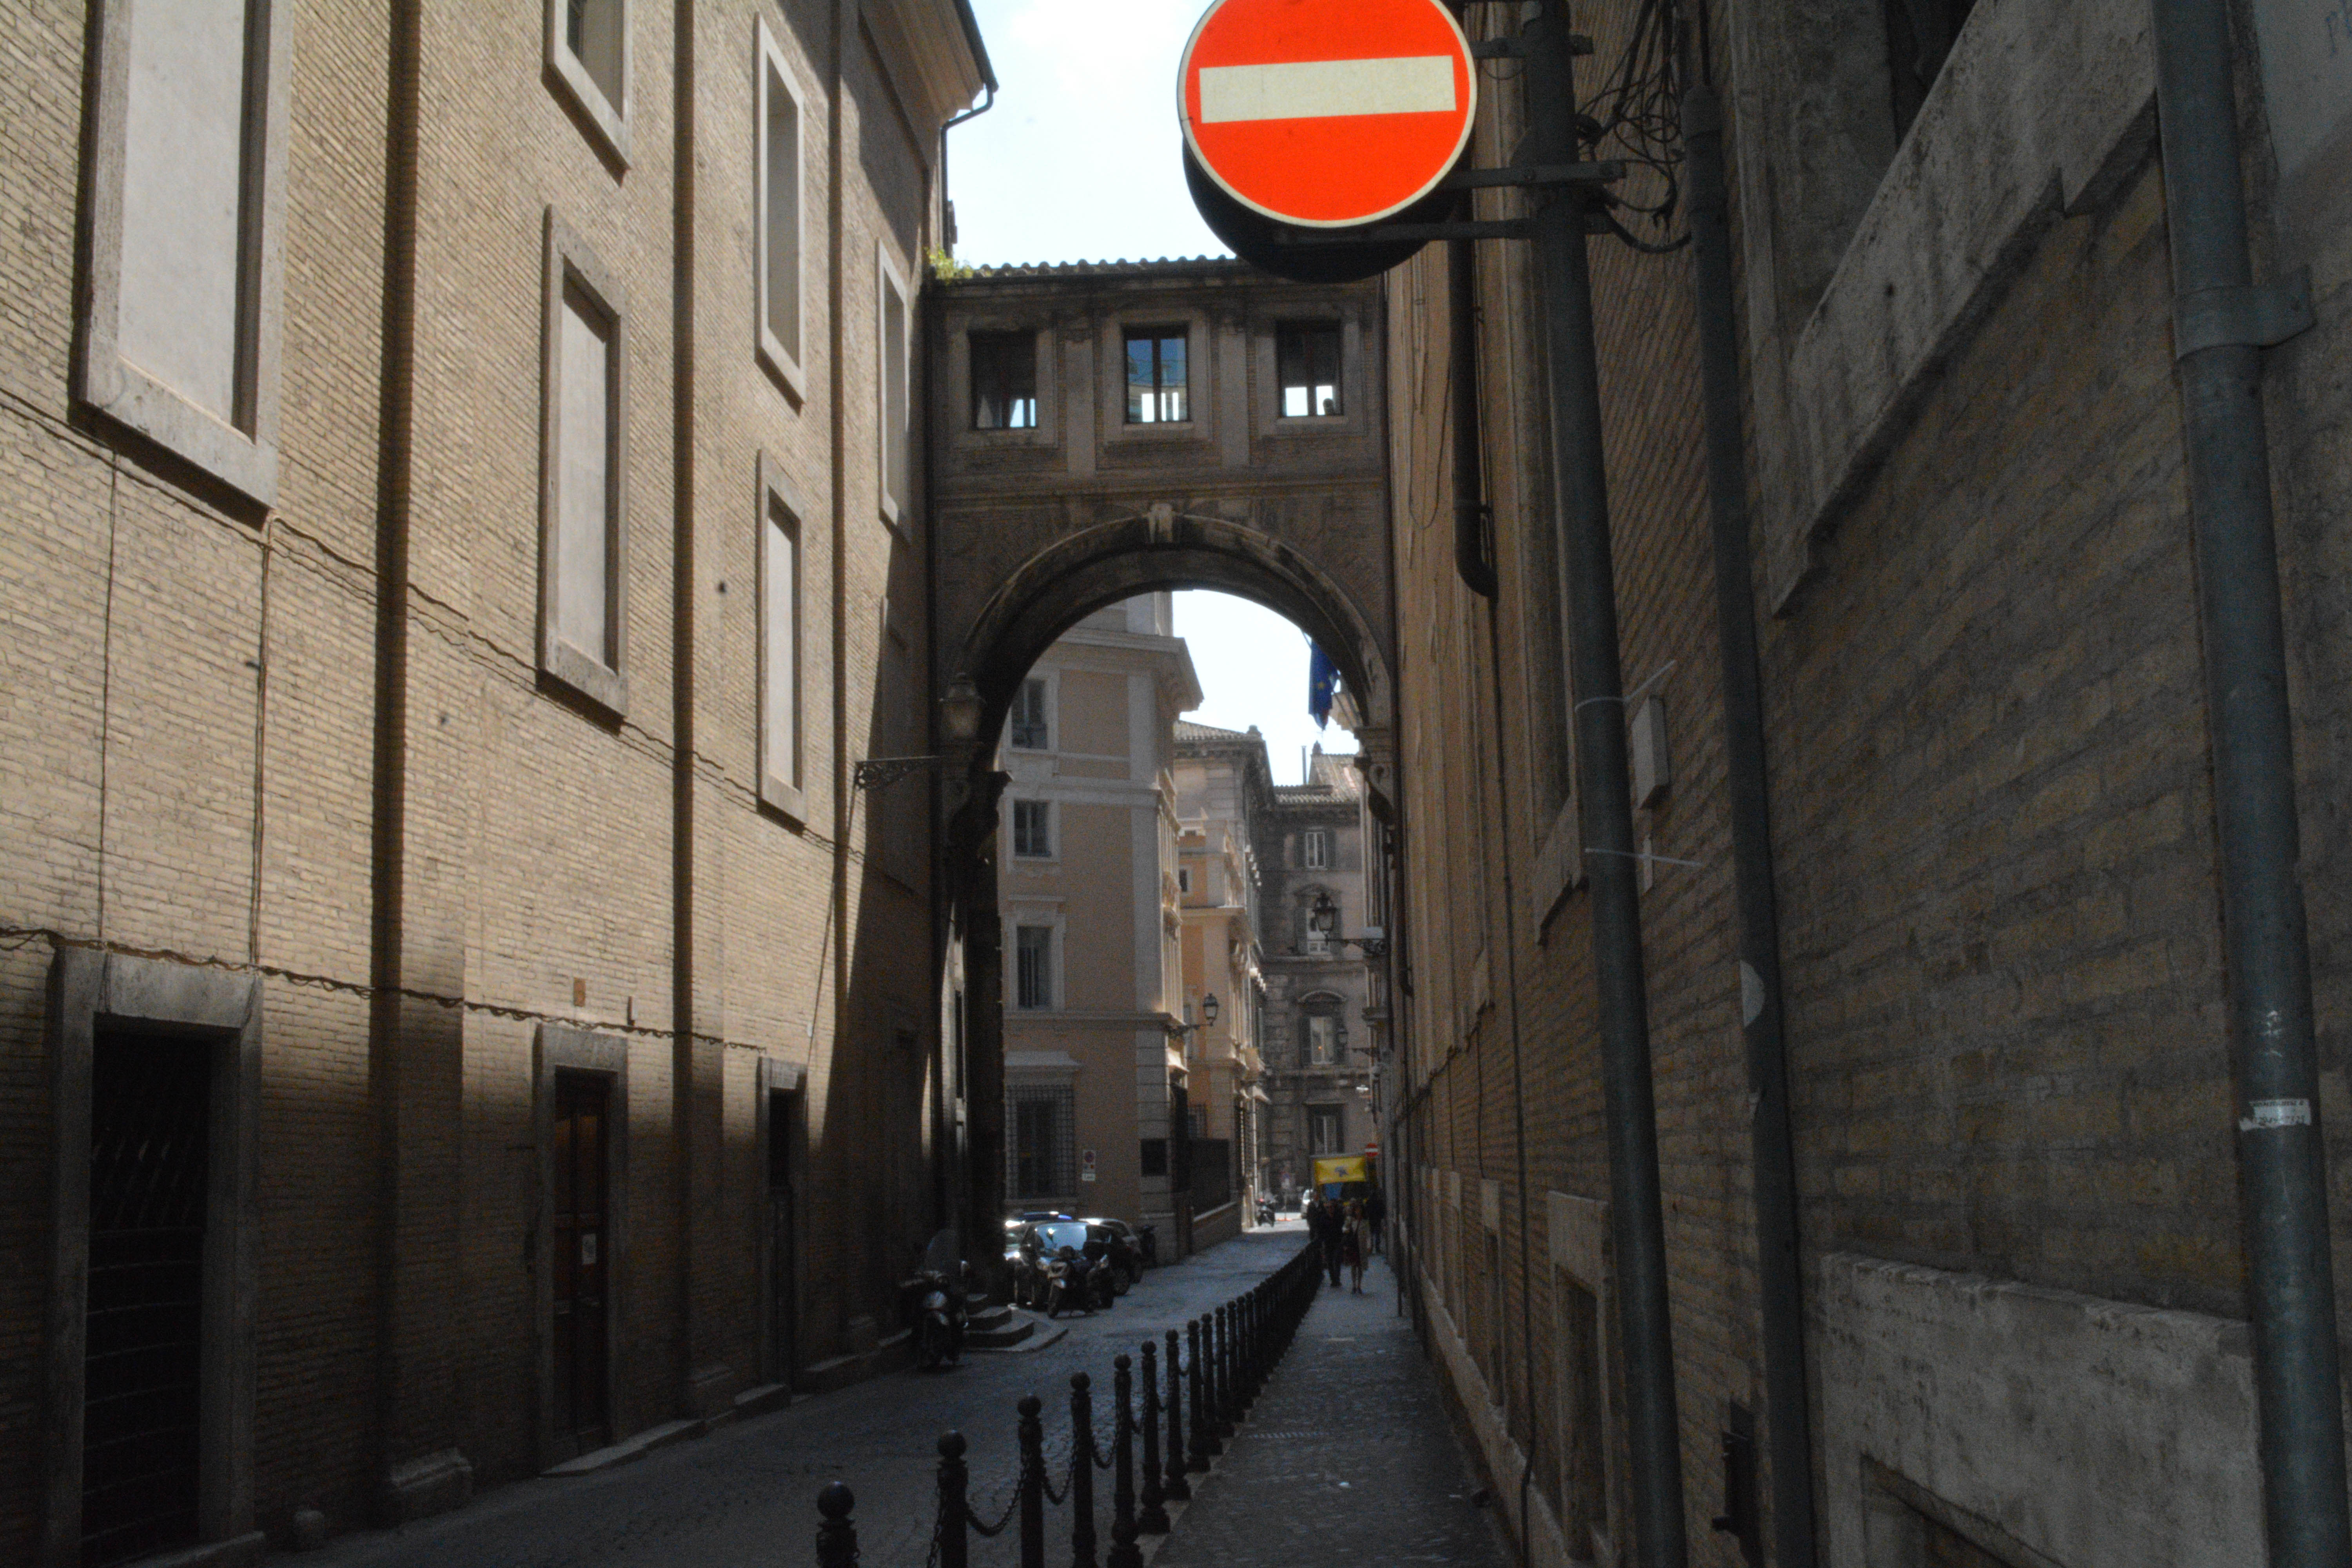
architecture, road, street, town, alley, downtown, transport, facade, lane, lighting, infrastructure, urban area